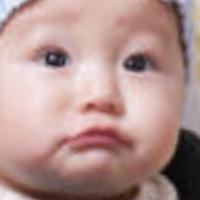
Age group: age 01-10